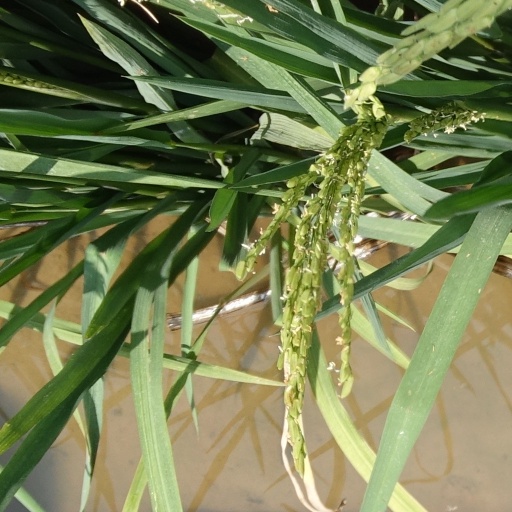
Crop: rice